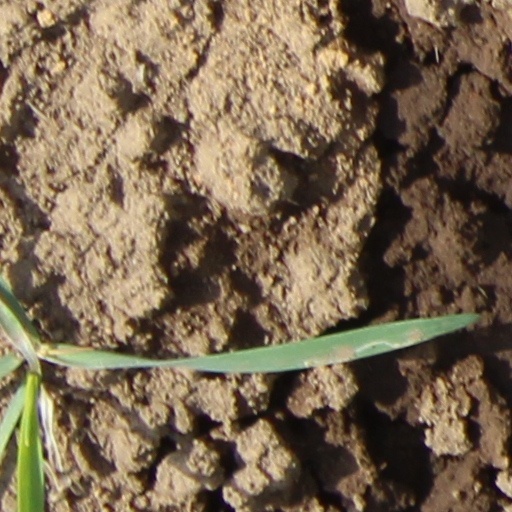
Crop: wheat